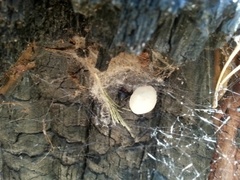
Species: Lactrodectus_hesperus